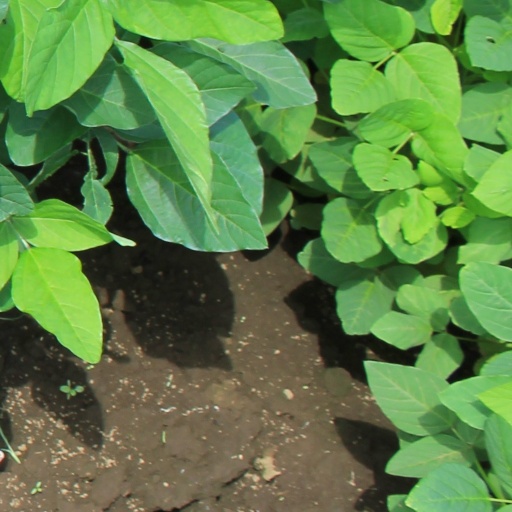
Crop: soybean